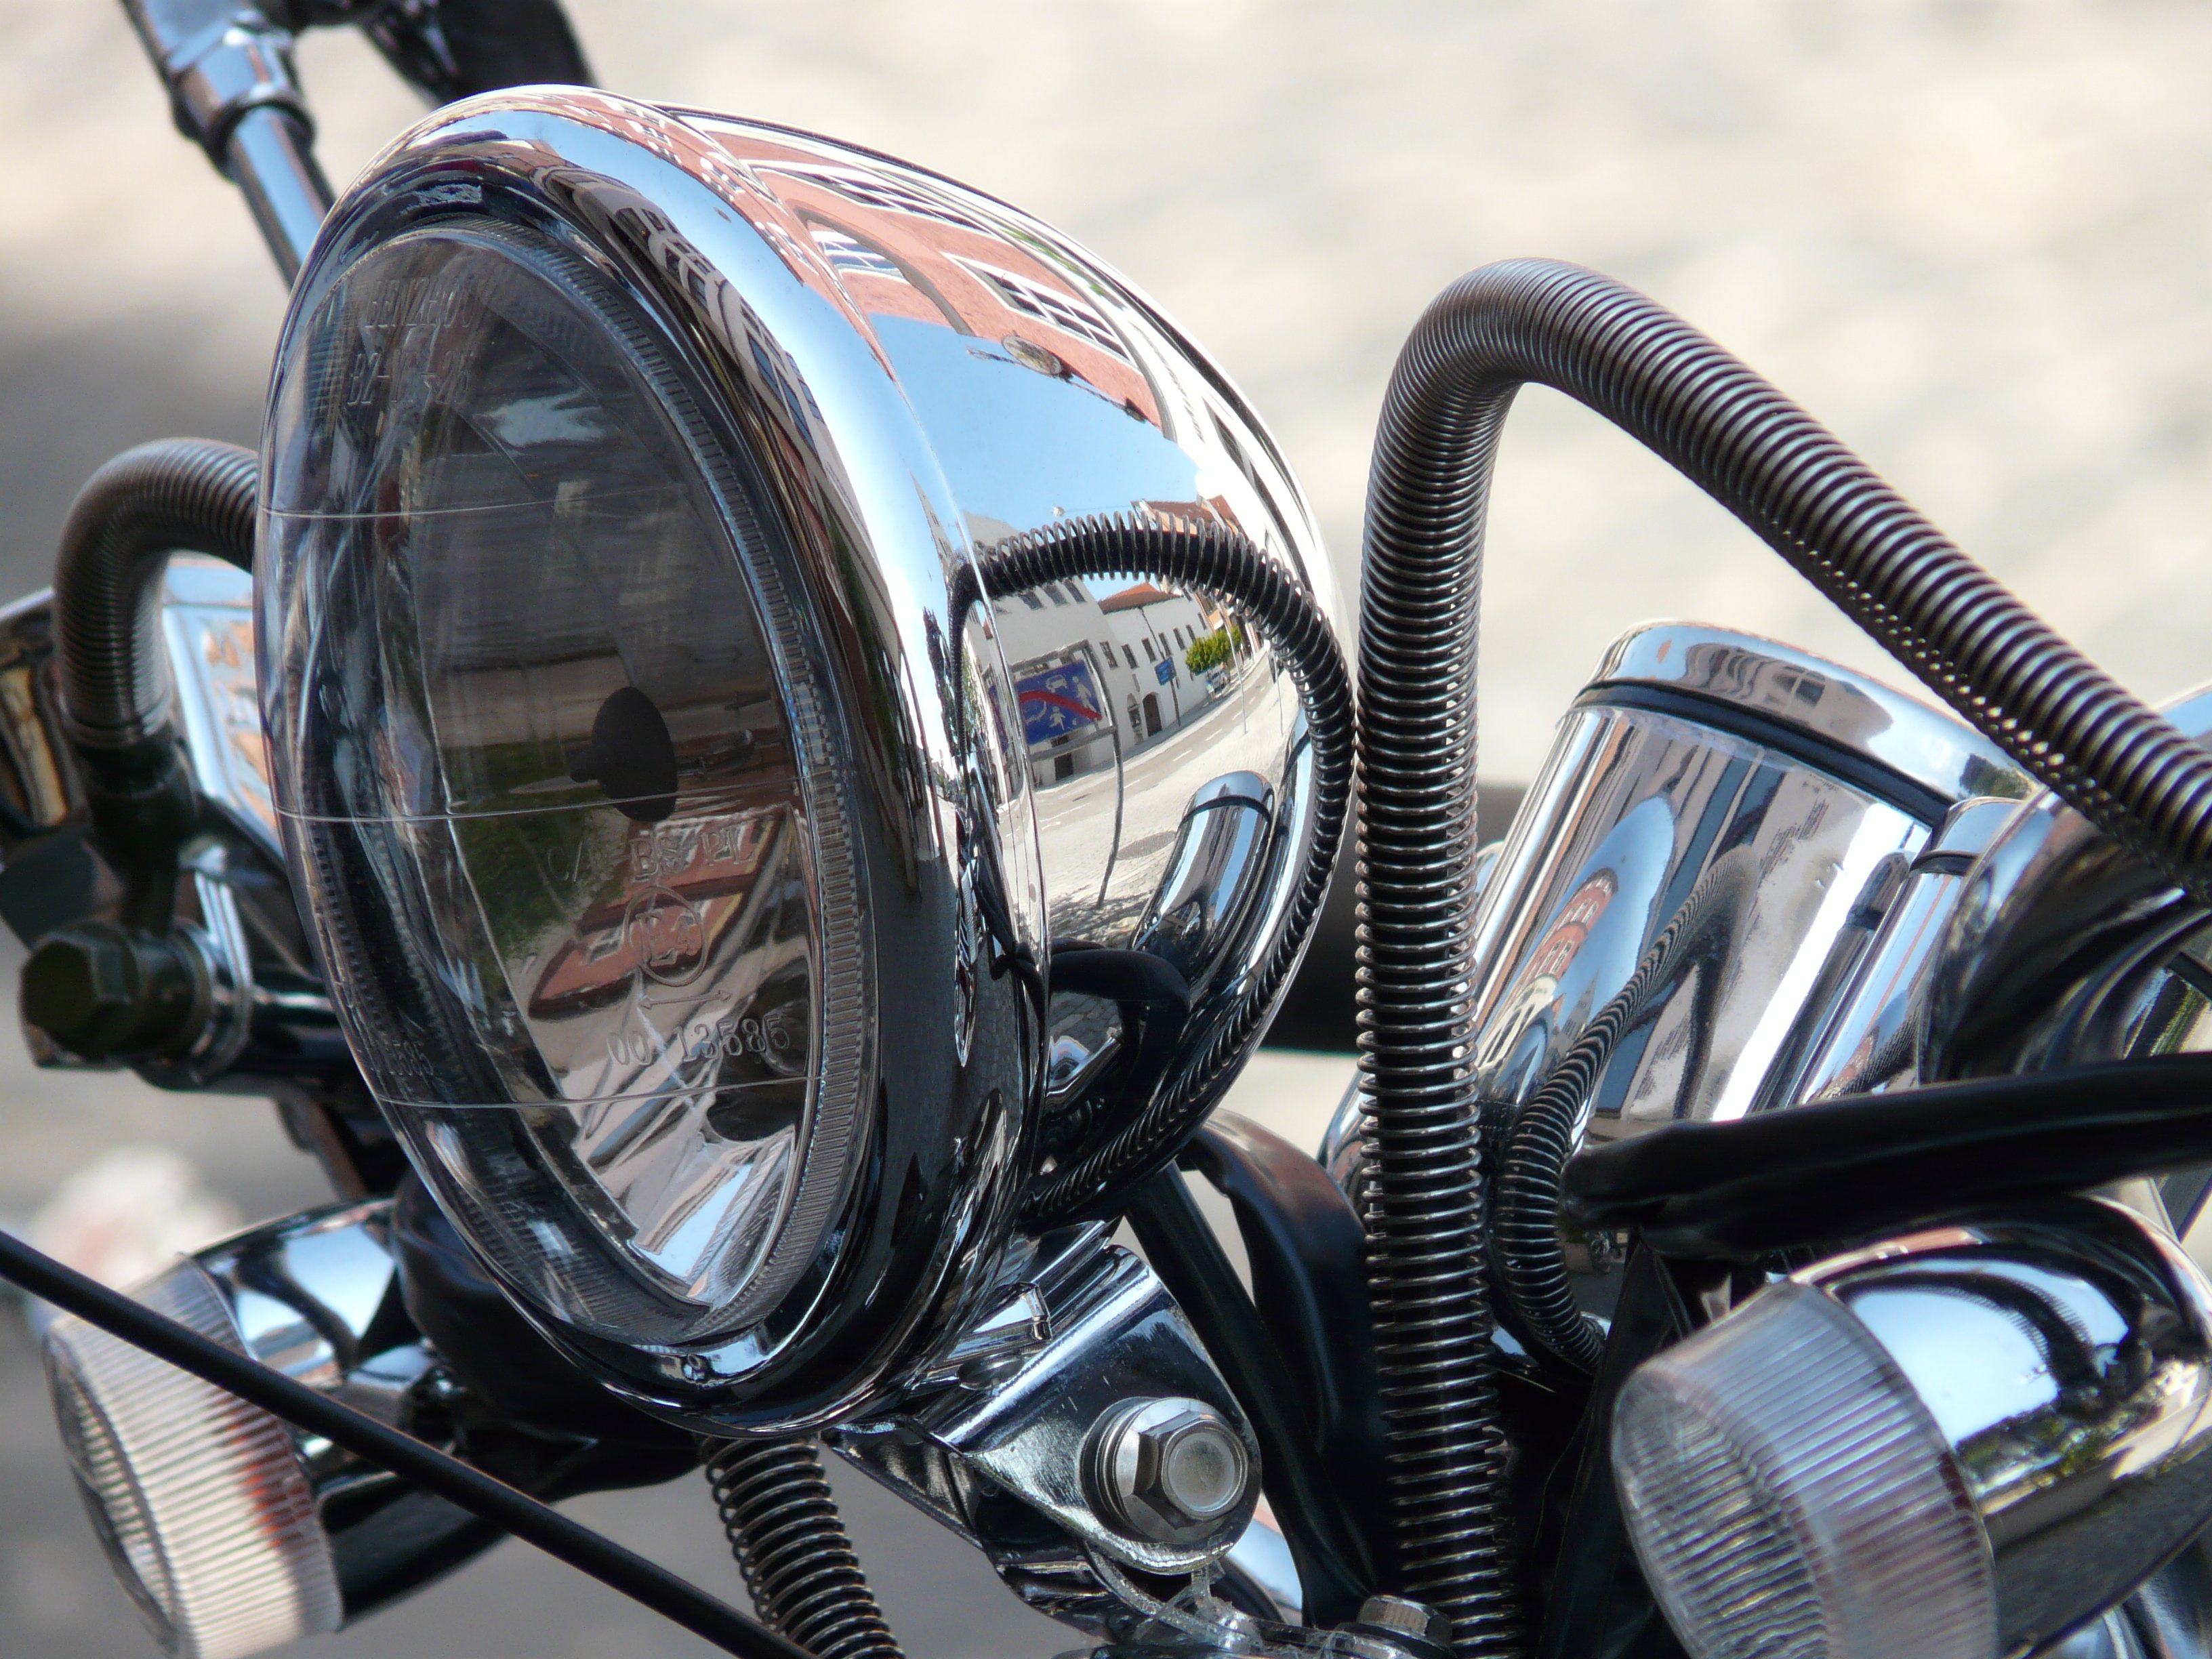
light, technology, car, wheel, bicycle, vehicle, motorcycle, lamp, tire, spotlight, headlamp, chrome, automotive tire